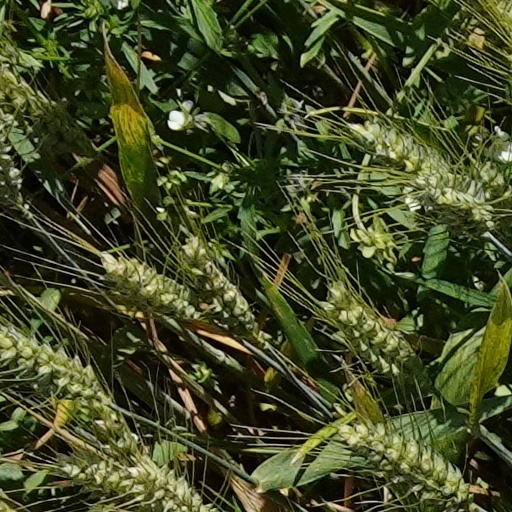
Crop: wheat